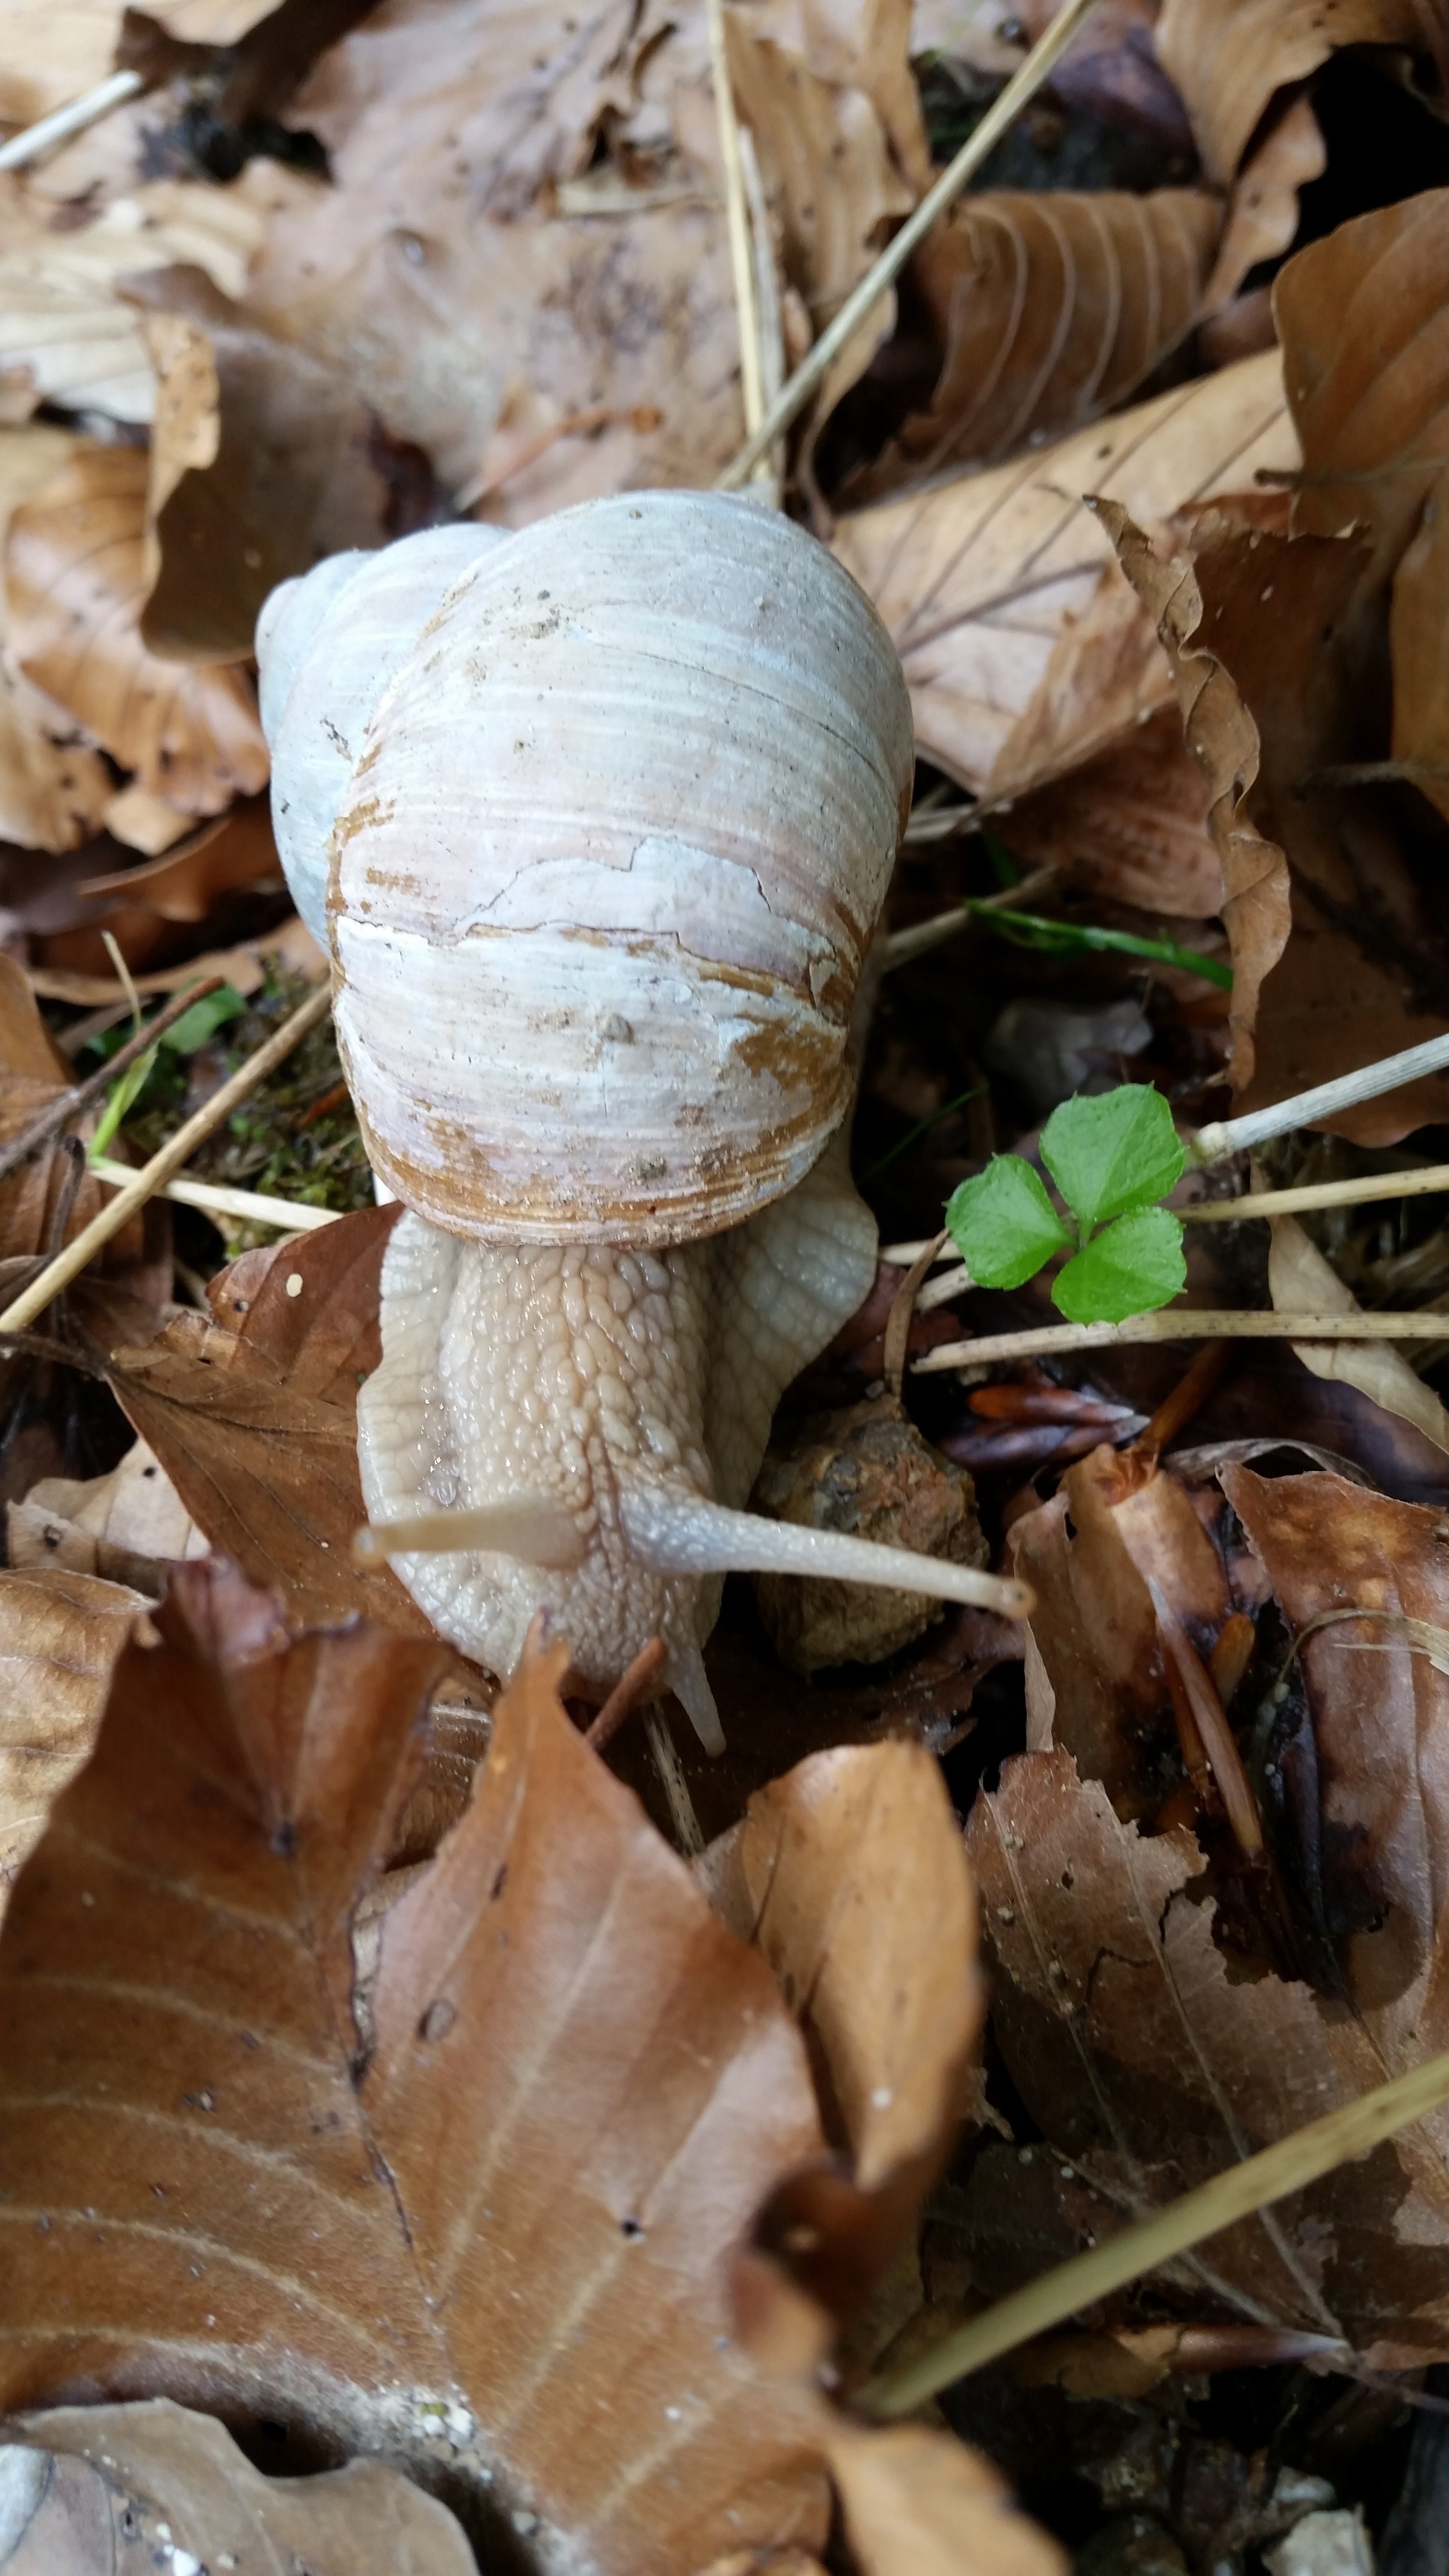
nature, grass, wood, leaf, animal, autumn, mushroom, shell, life, leaves, fungus, snail, bolete, auriculariales, agaricus, matsutake, oyster mushroom, edible mushroom, shiitake, medicinal mushroom, agaricomycetes, agaricaceae, champignon mushroom, penny bun, pleurotus eryngii, auriculariaceae